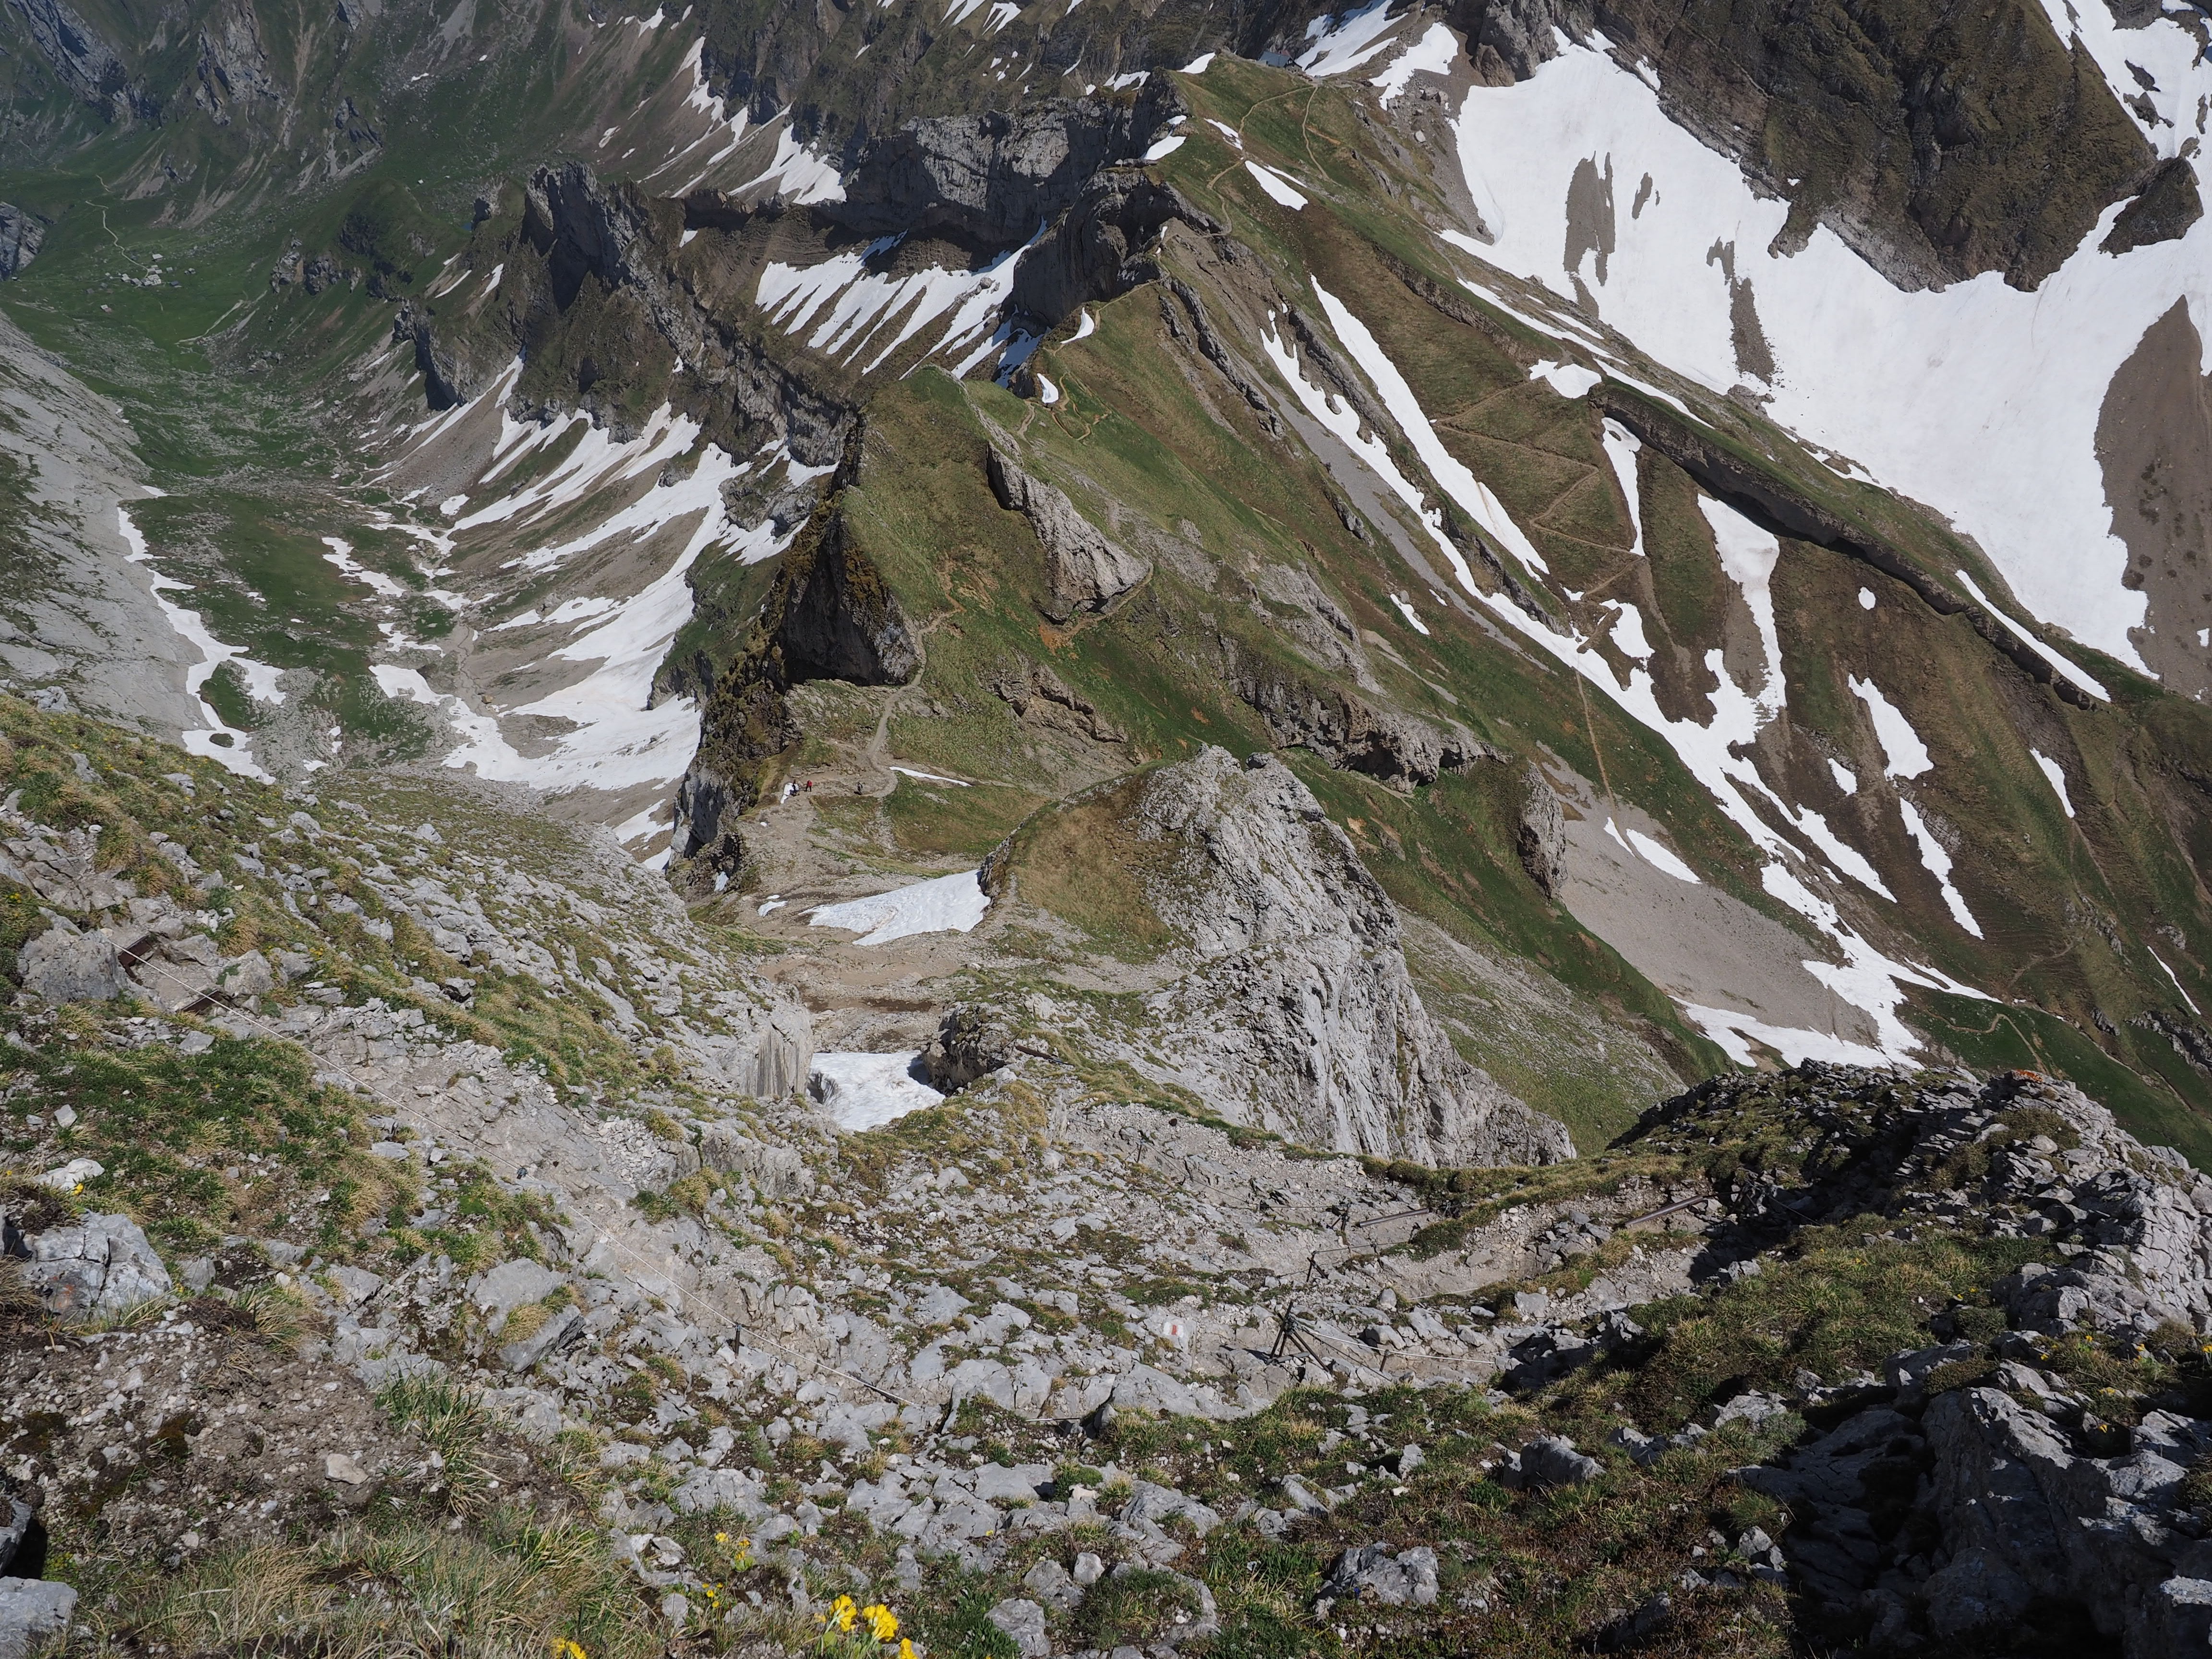
wilderness, walking, mountain, trail, adventure, valley, mountain range, formation, alpine, climbing, steep, terrain, ridge, summit, climb, mountain peak, exposed, mountaineering, geology, mountains, alps, ravine, plateau, cirque, moraine, landform, clamber, mountain pass, seealpsee, mountainous landforms, geological phenomenon, s ntis region, lenses ridge, meglisalp, steepness